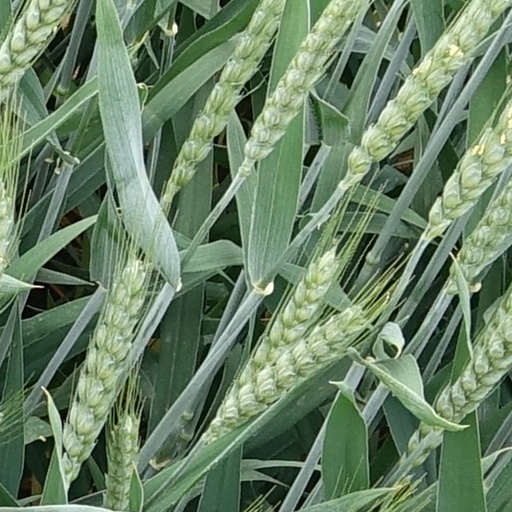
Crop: wheat